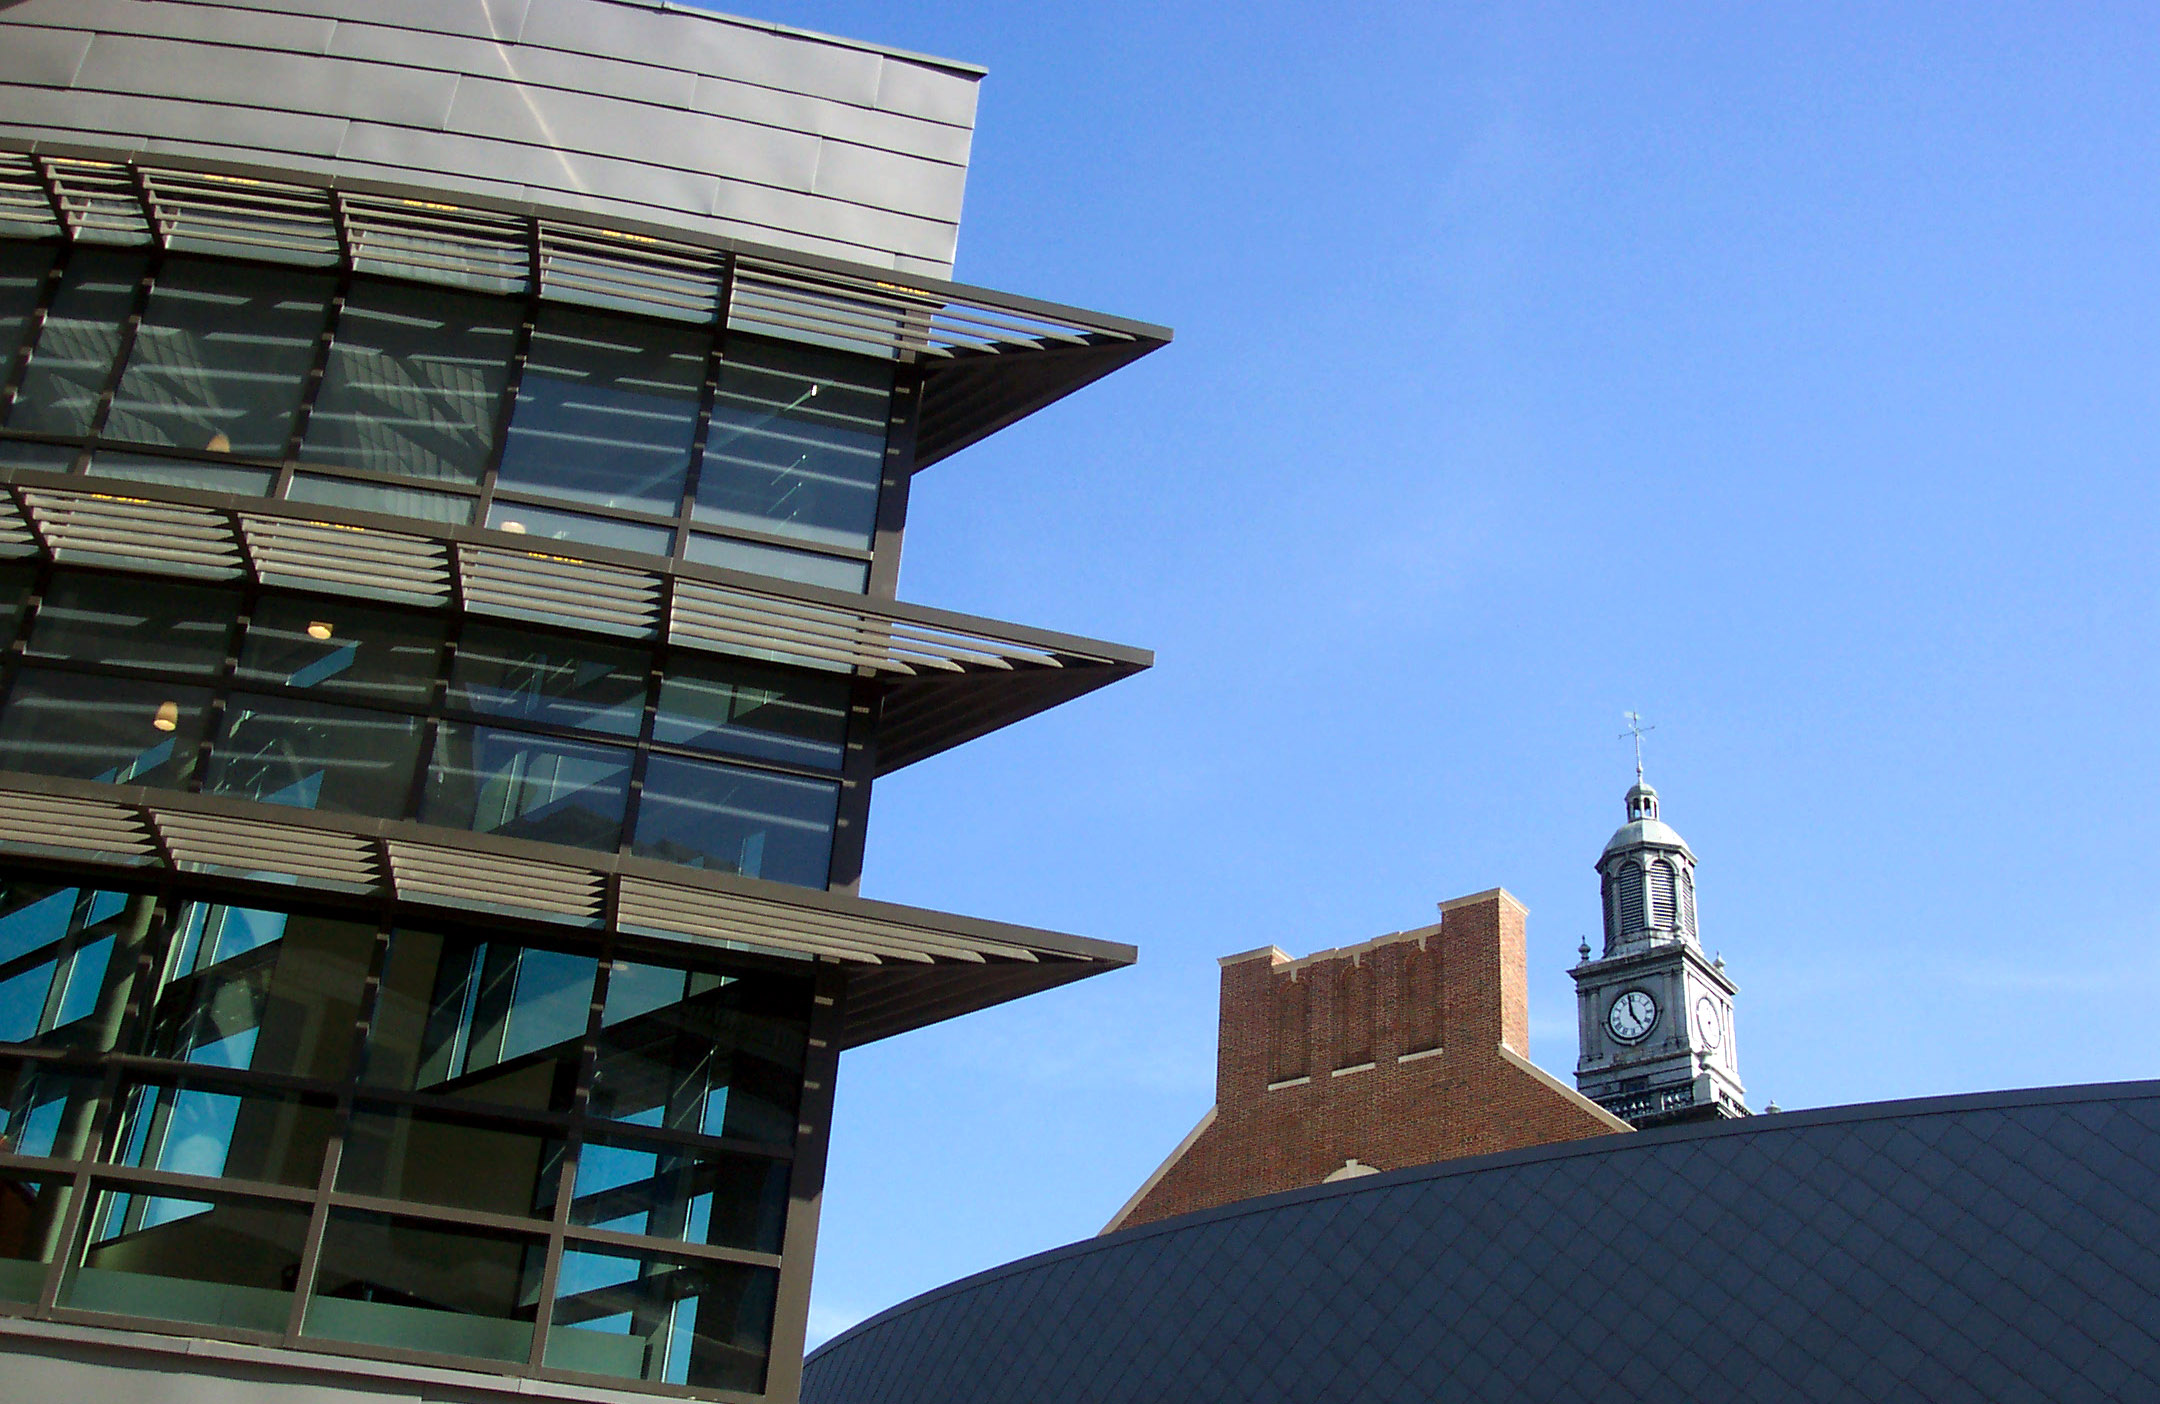
architecture, sky, photography, window, building, skyscraper, photo, reflection, tower, landmark, facade, blue, tower block, photos, de, university, fotografie, kodak, campus, uc, arhitectura, cincinnati, easyshare, dx, 4330, tangeman, steger, control tower, urban area